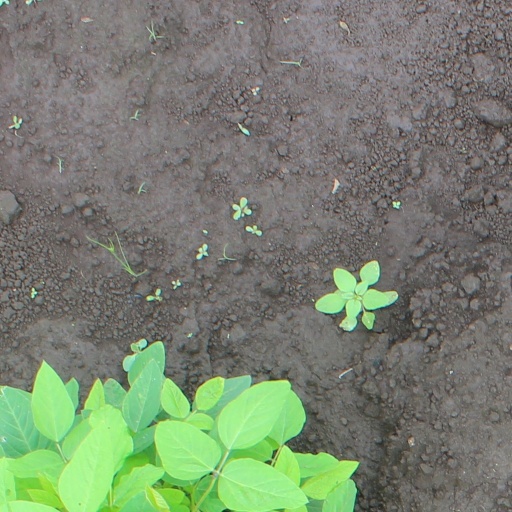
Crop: soybean